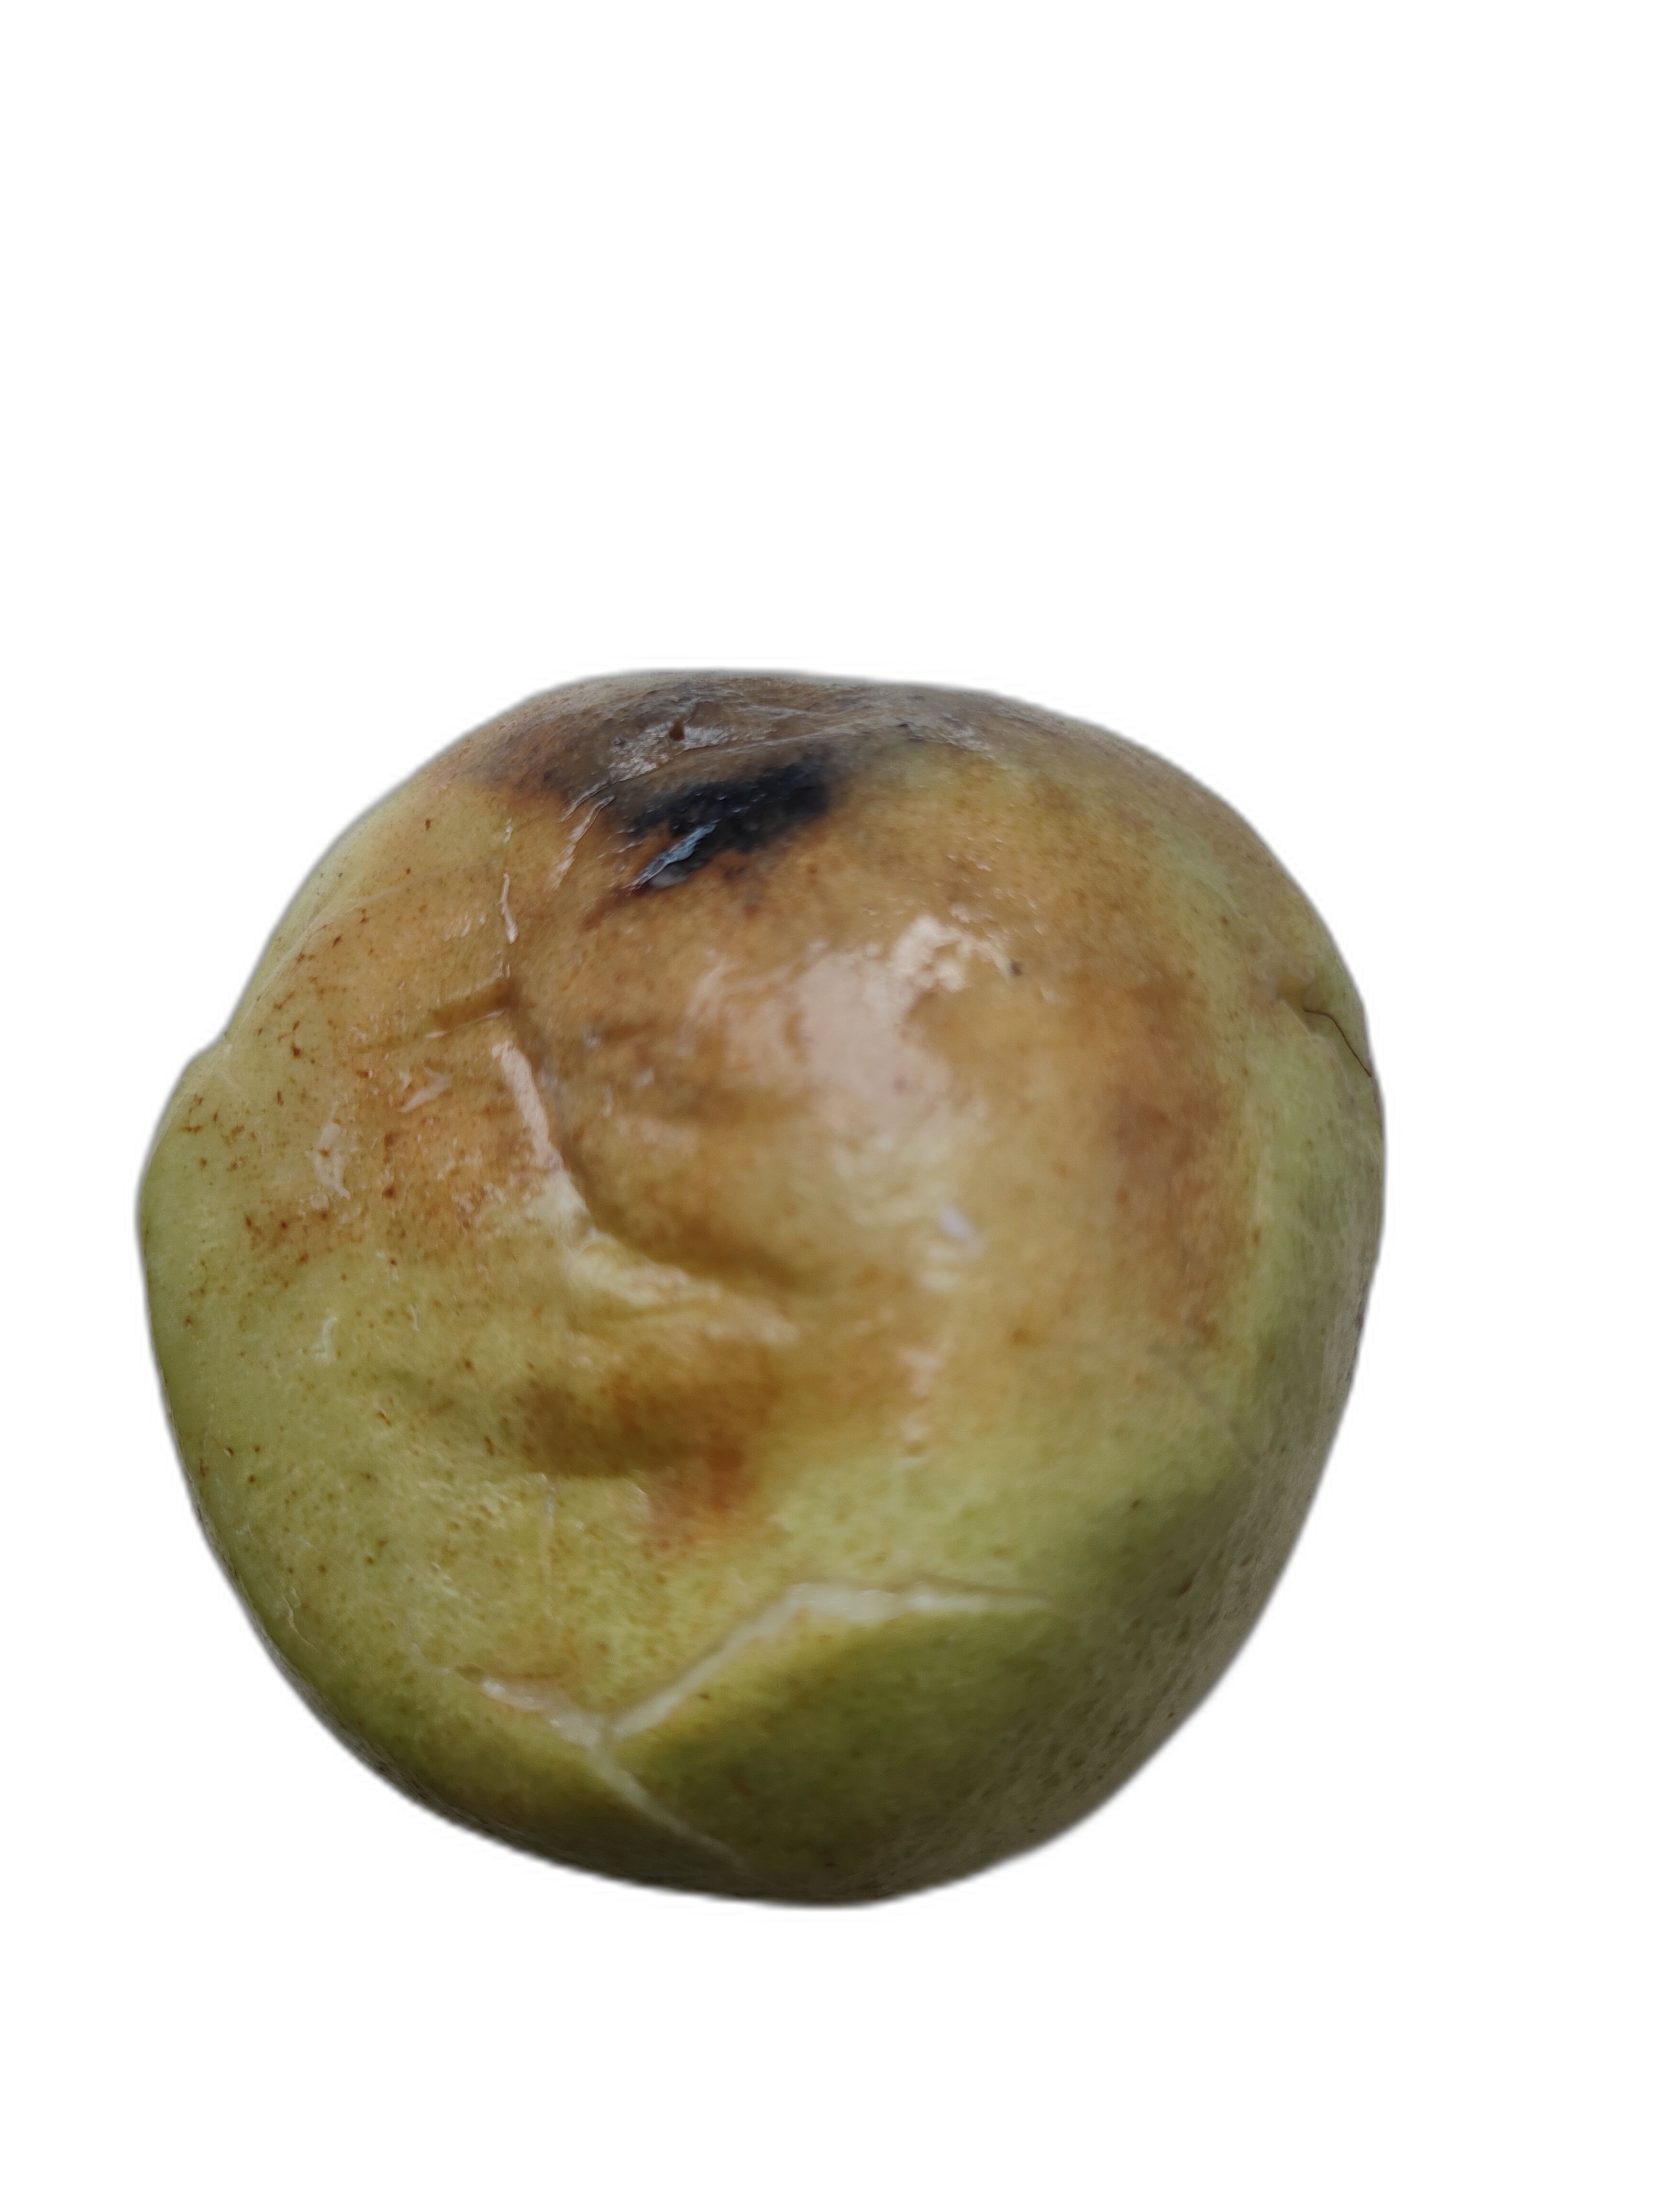
Plant part: fruit
Disease: Styler end root